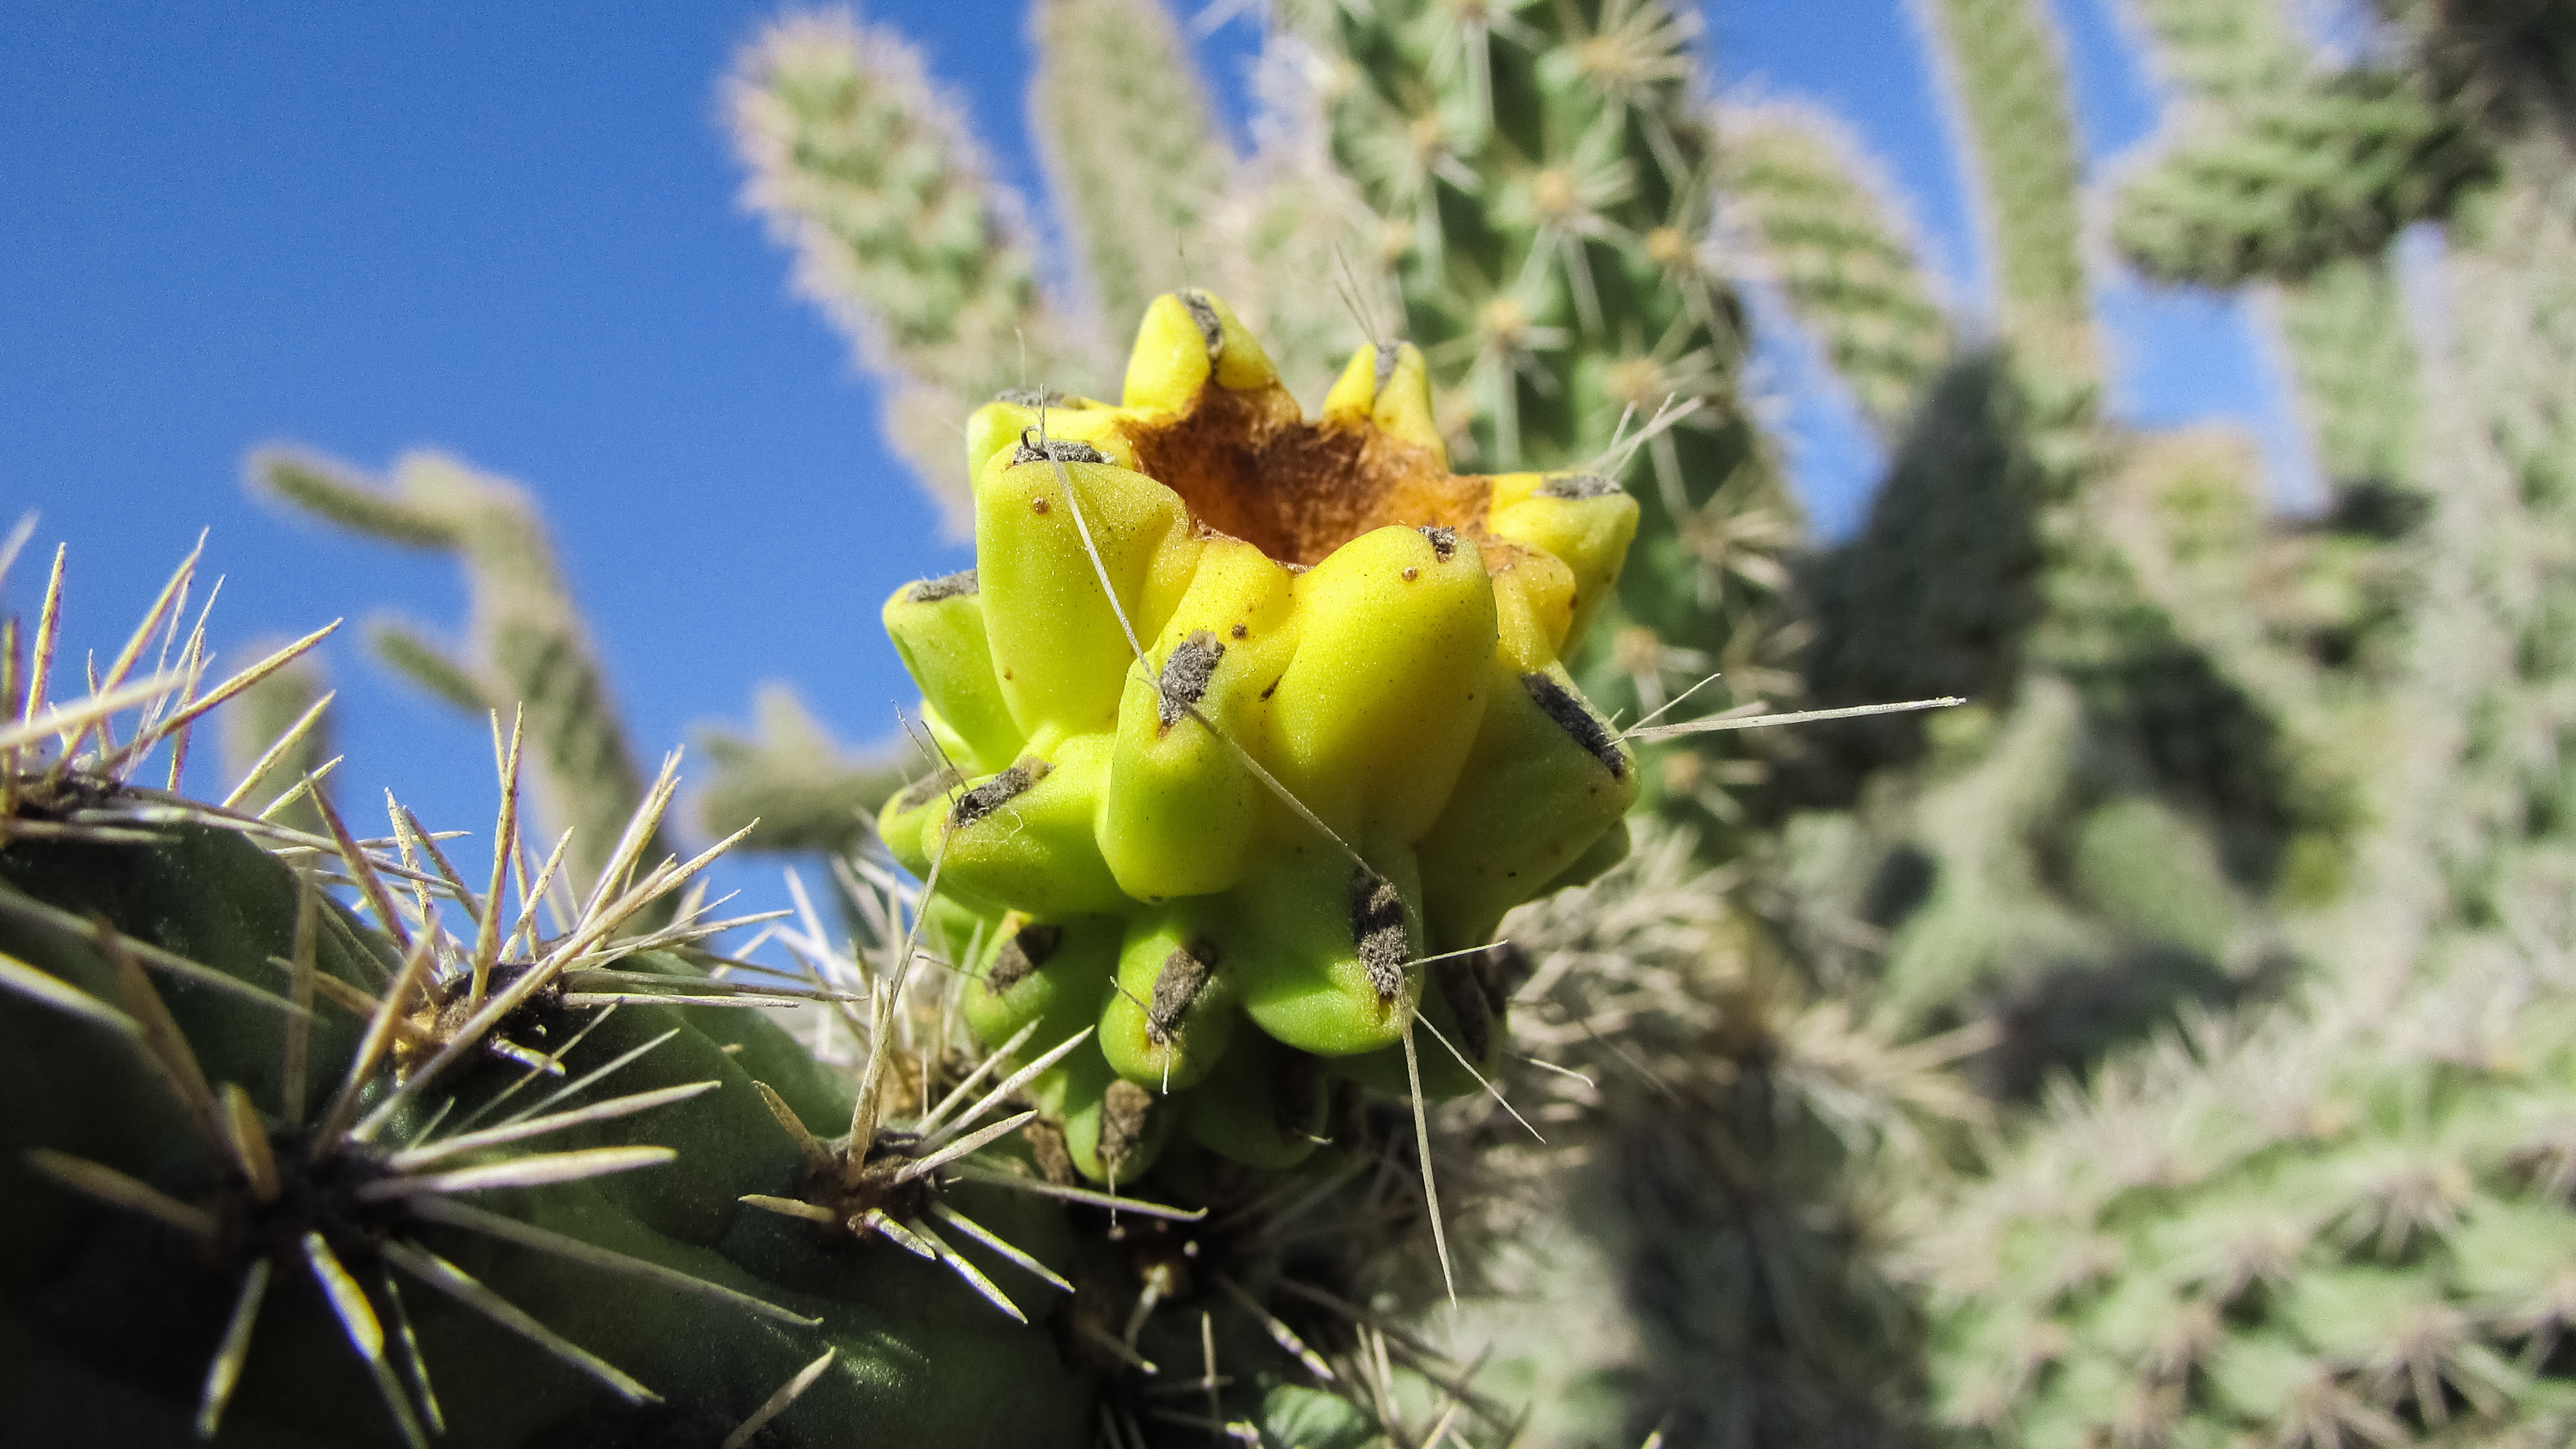
tree, nature, cactus, sharp, plant, flower, food, green, produce, evergreen, botany, flora, wildflower, shrub, thorns, cyprus, ayia napa, flowering plant, prickly pear, cactus park, land plant, thorns spines and prickles